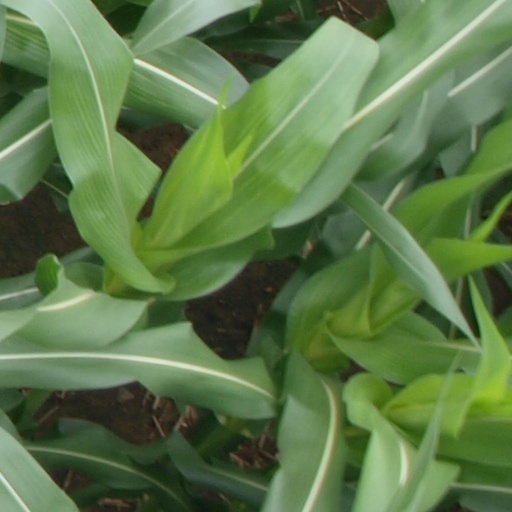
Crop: maize; corn